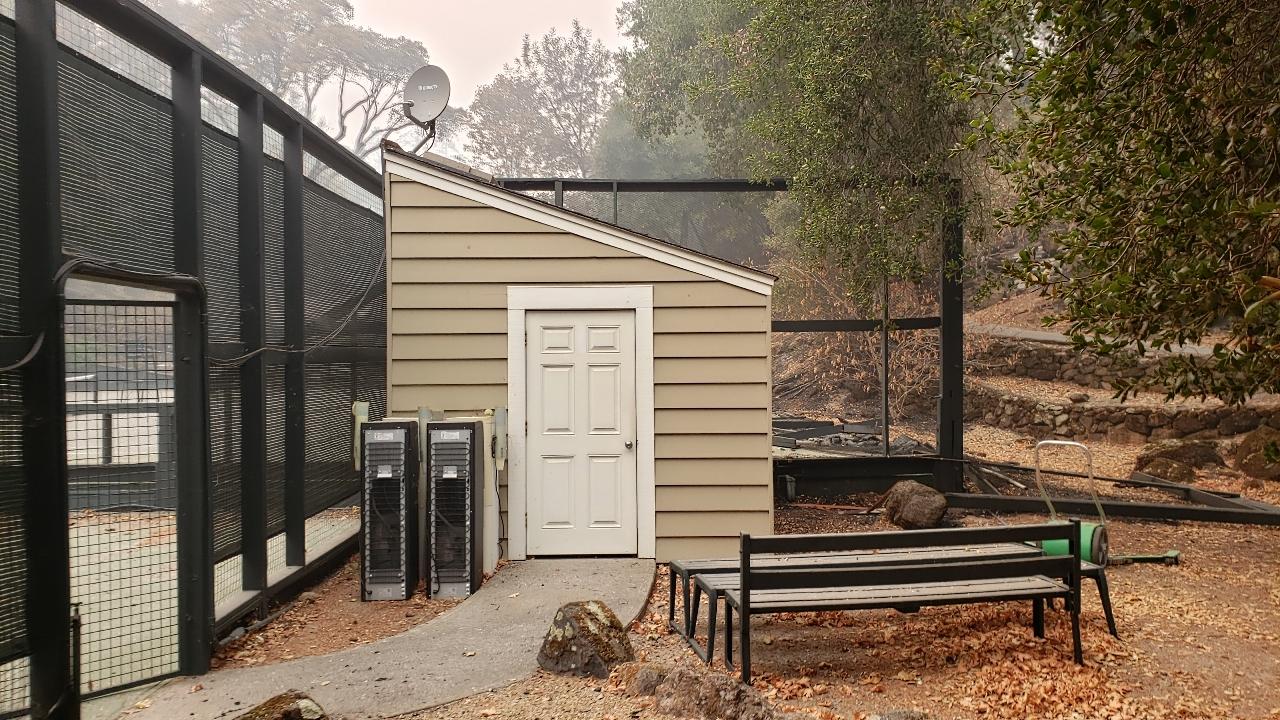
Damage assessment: affected